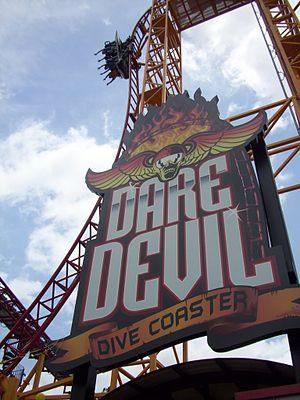
Six Flags Over Georgia est un parc d'attractions de la société Six Flags, situé à Austell près d'Atlanta en Géorgie. C'est le second parc de la chaîne Six Flags, ouvert en 1967, après celui du Texas ouvert en 1961.
Ces différentes listes sont non exhaustives.
Dare Devil Dive sont des montagnes russes de type Euro-Fighter du parc Six Flags Over Georgia, situé à Austell près d'Atlanta en Géorgie, aux États-Unis.